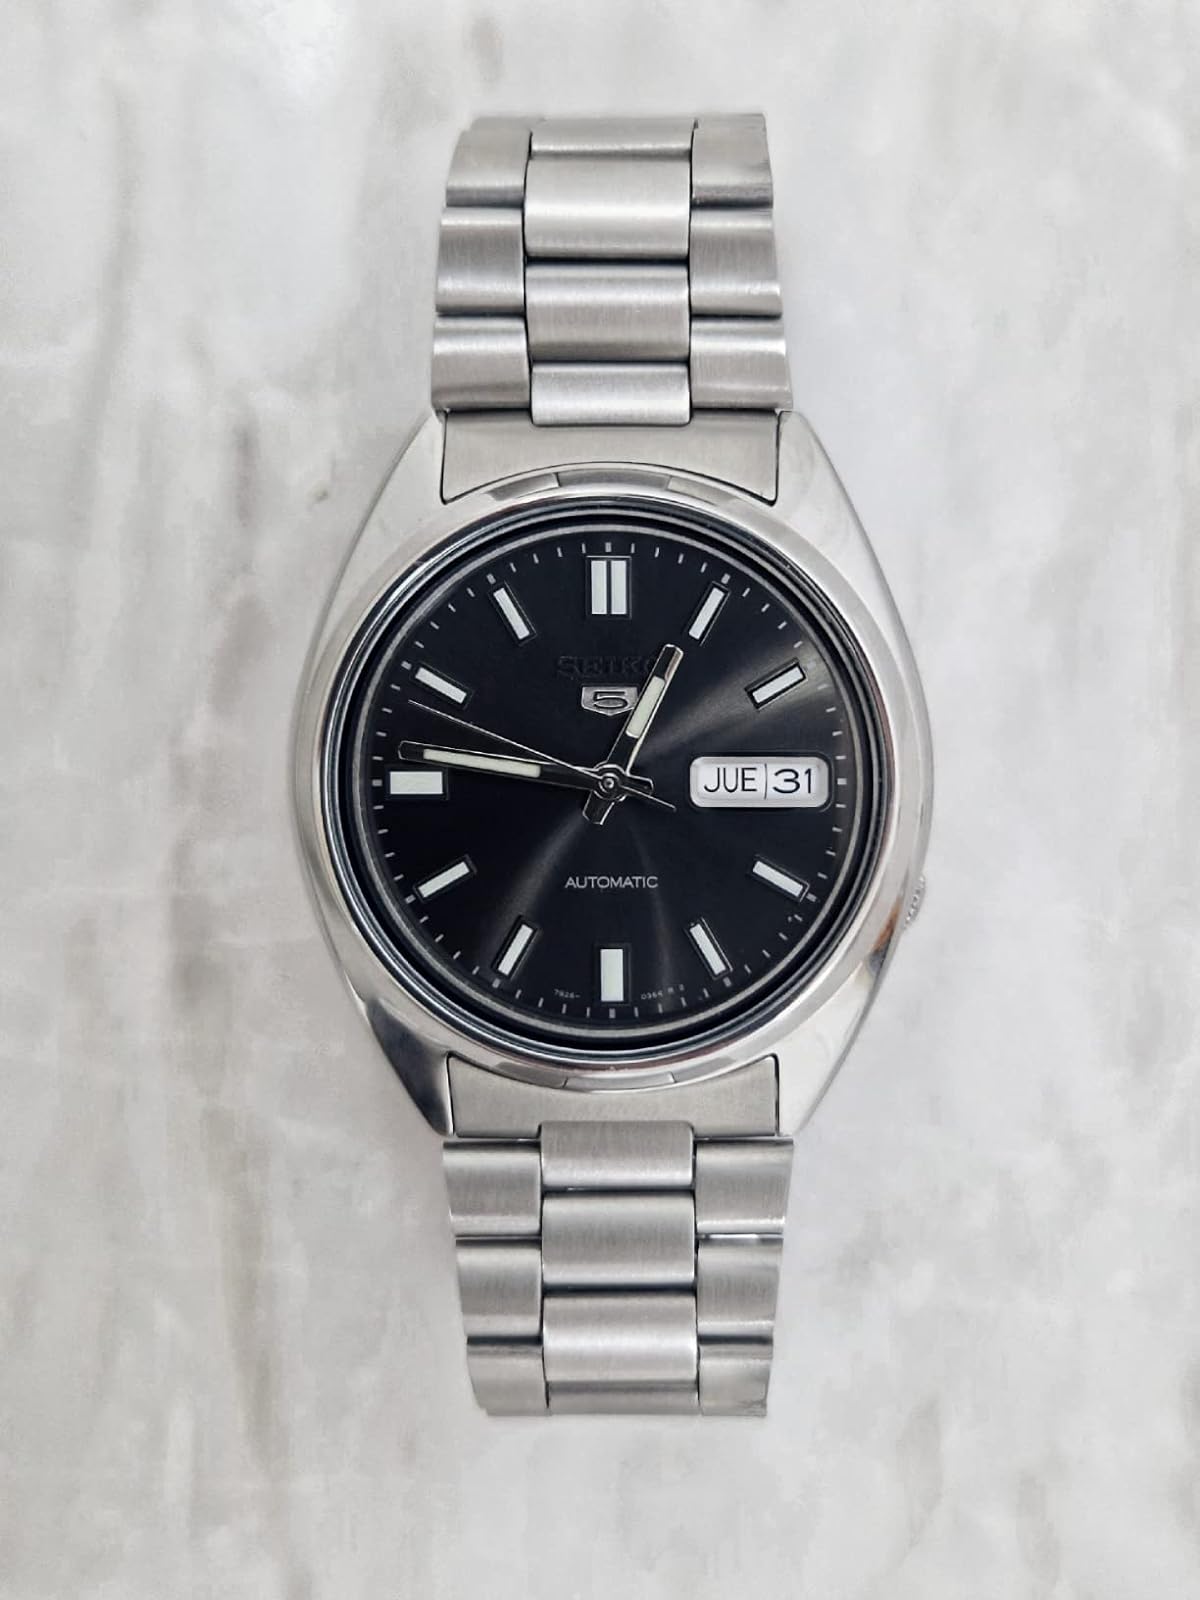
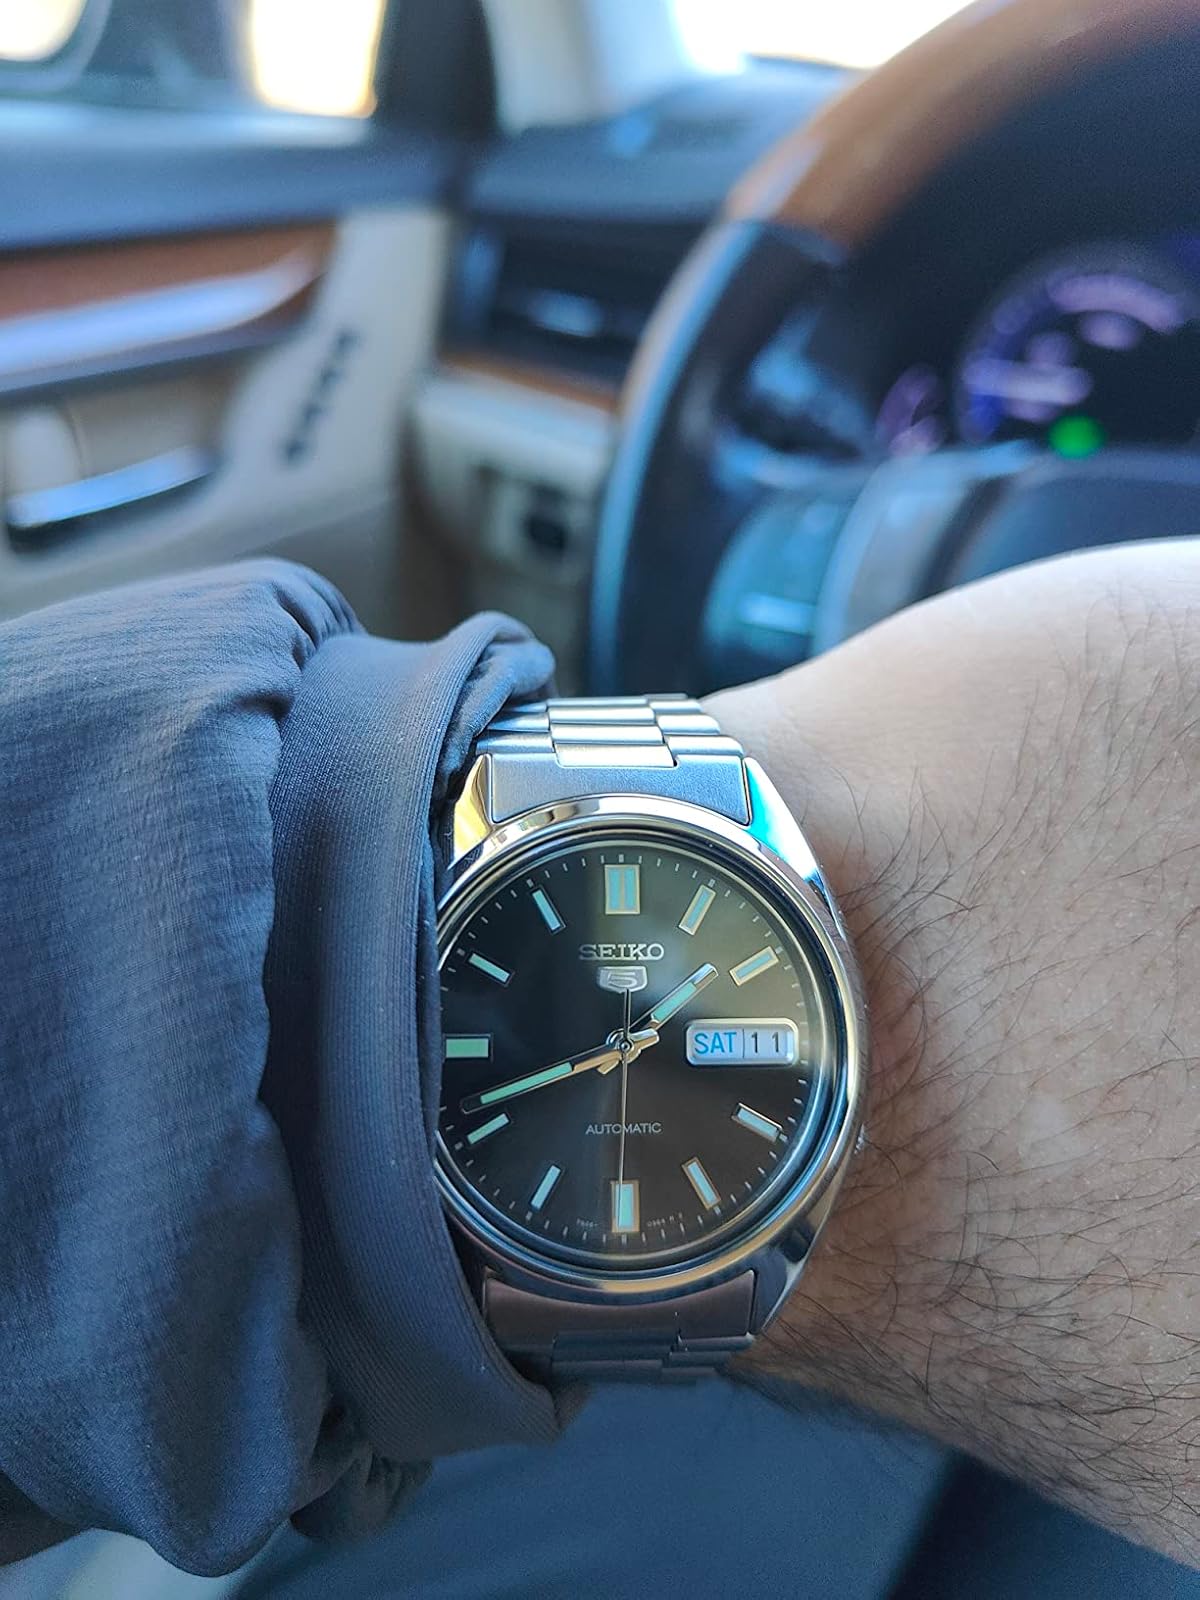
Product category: accessories_watch
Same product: yes